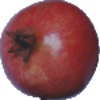
Label: Pomegranate 1